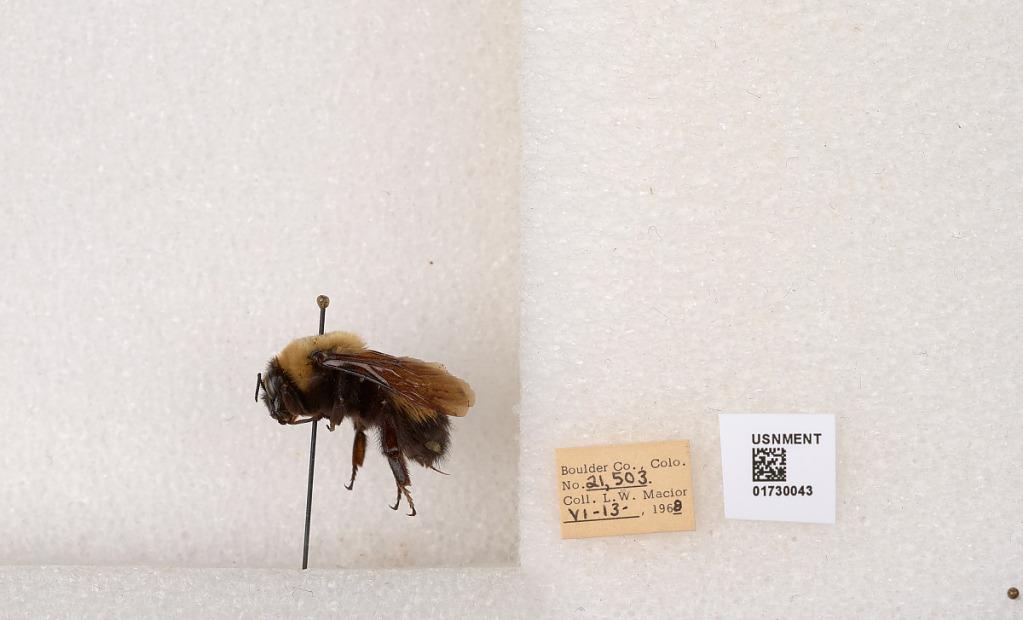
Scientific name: Bombus (Bombus) nevadensis Cresson